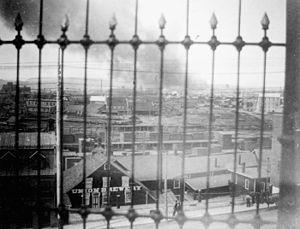
Vue de Hull au début du feu vers 12h30.
Le grand feu de Hull est un grand incendie ayant détruit une partie de la ville canadienne de Hull au Québec et une partie de la capitale canadienne, Ottawa, en 1900.